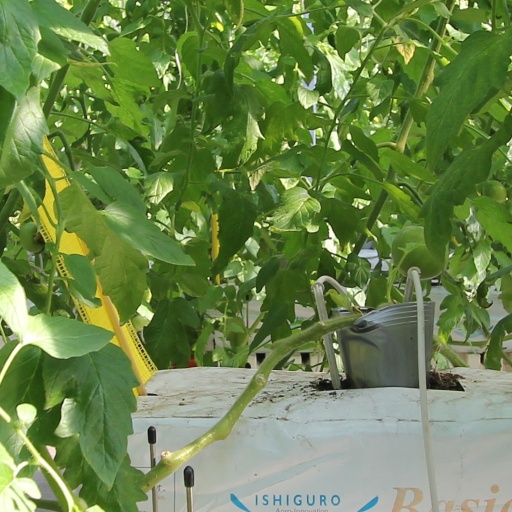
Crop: tomato